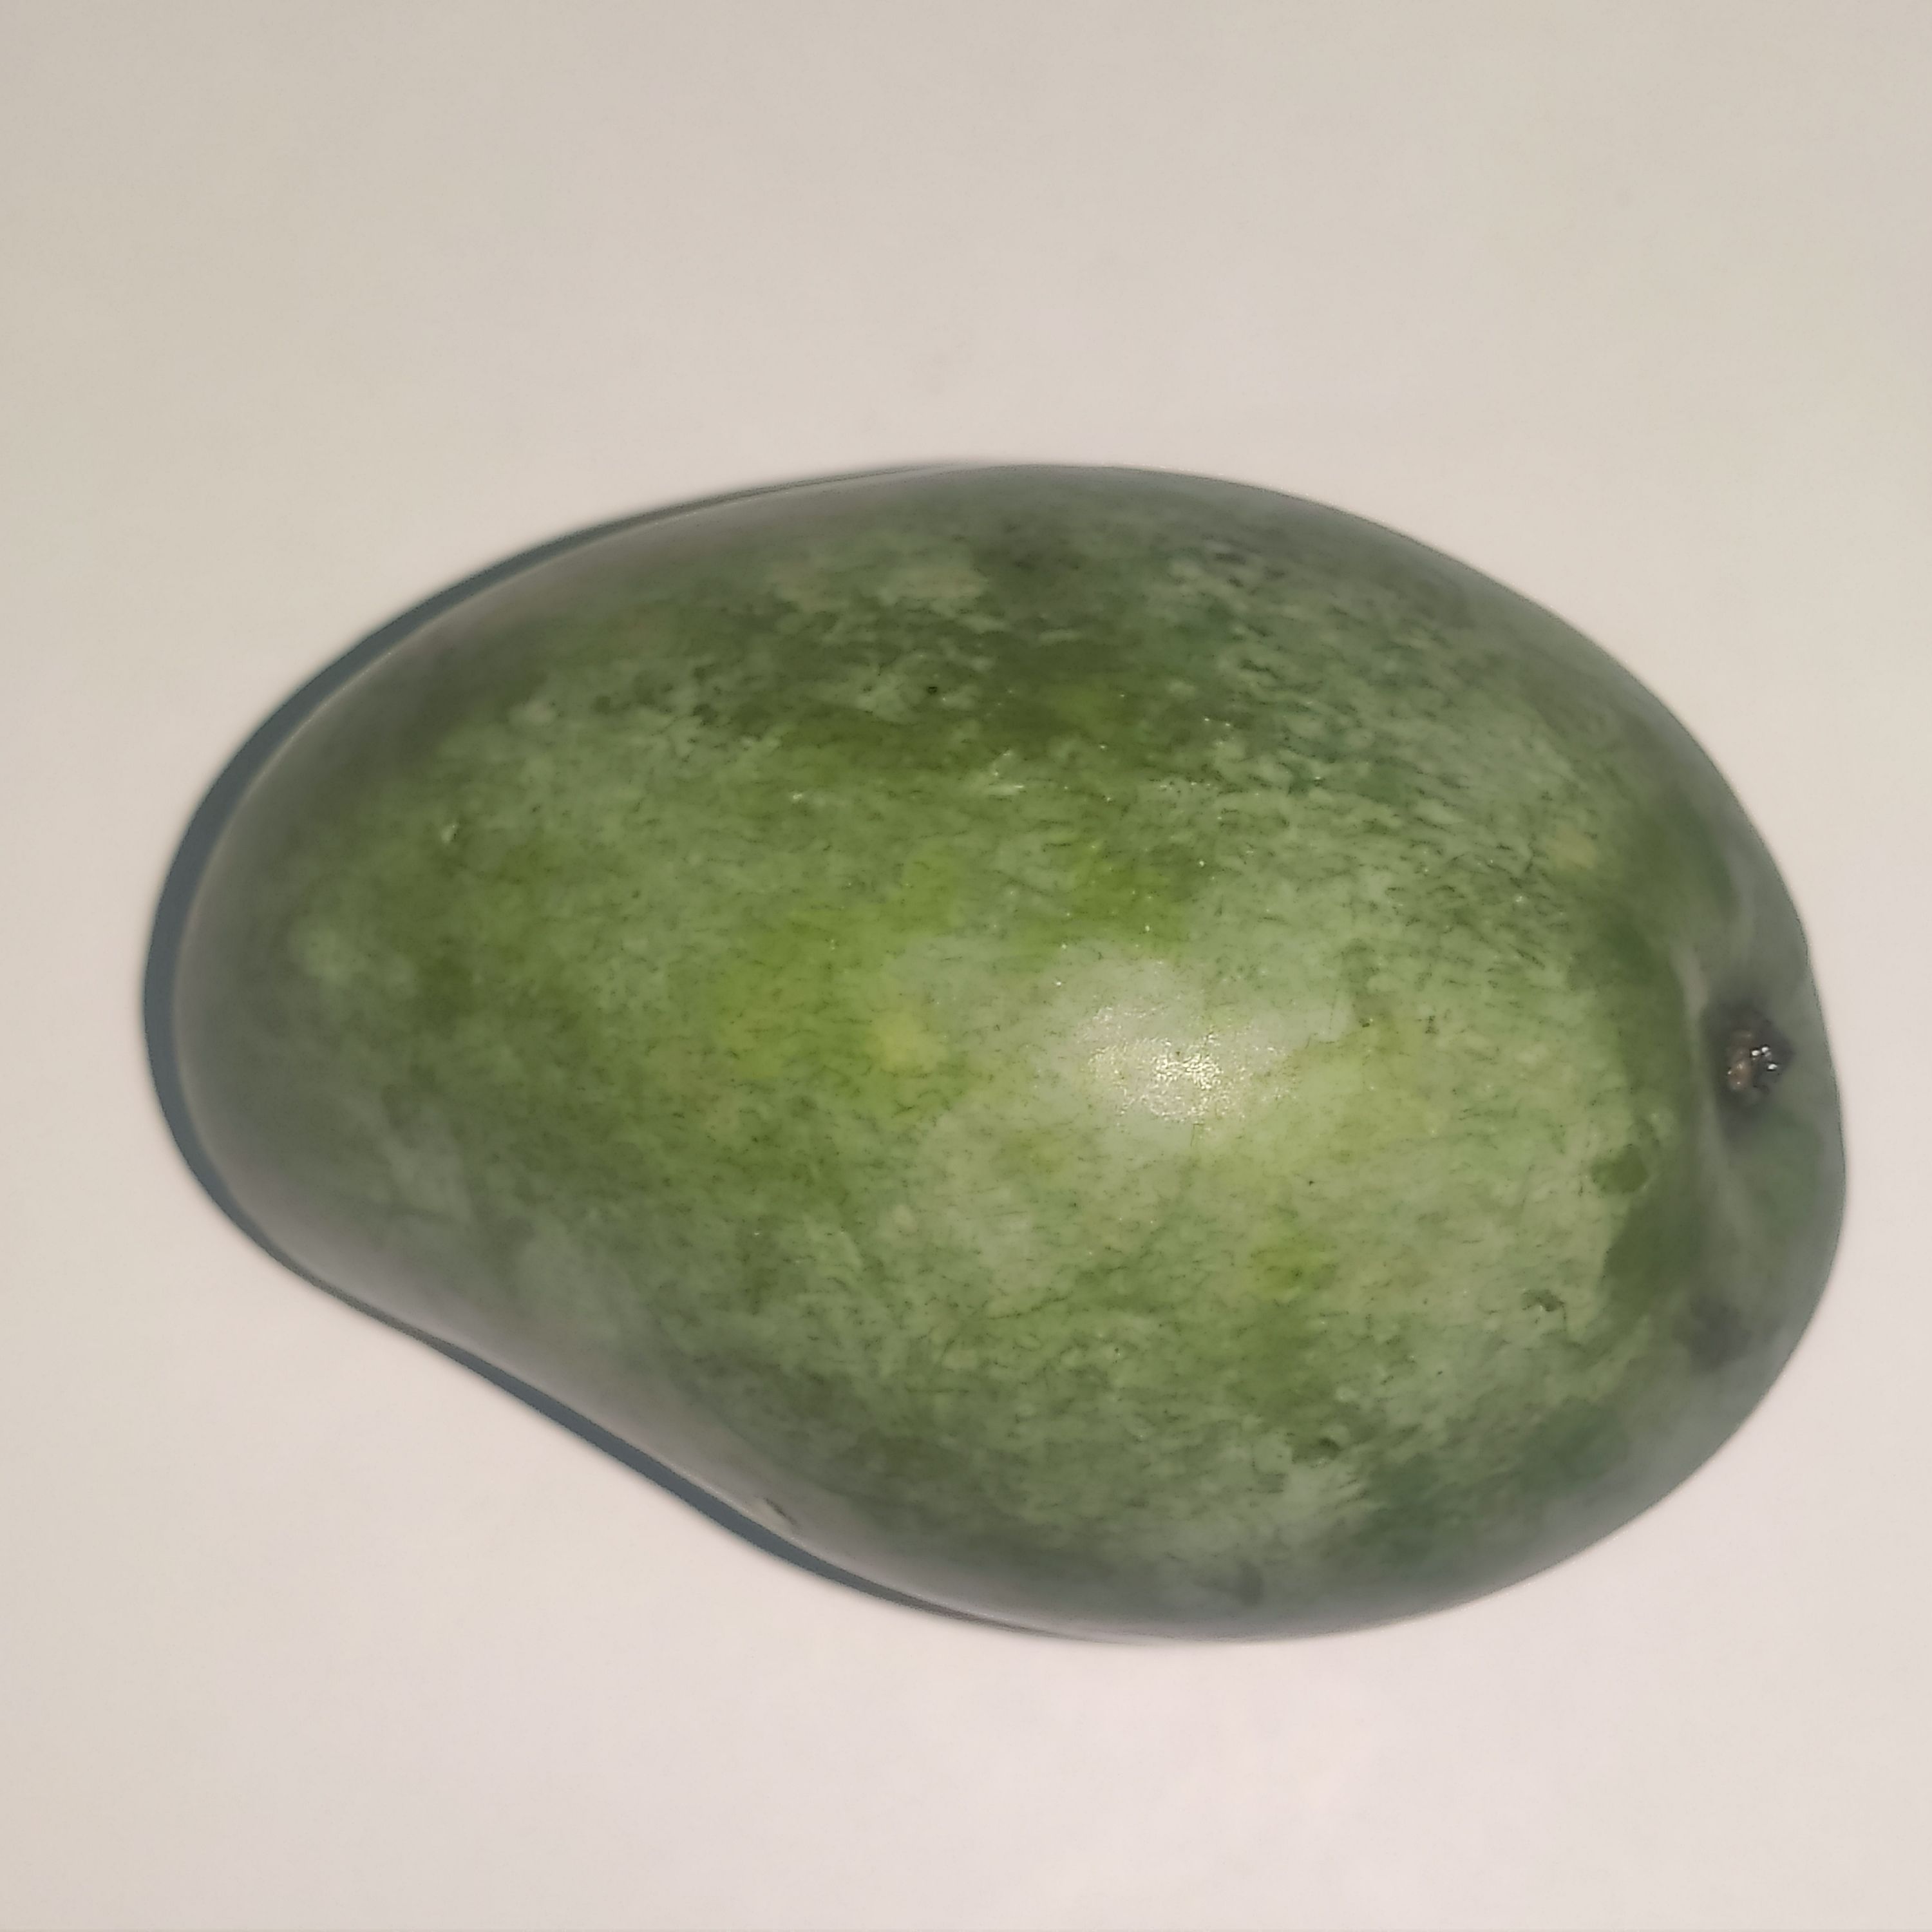
Fruit: mango
Grade: 1st-grade